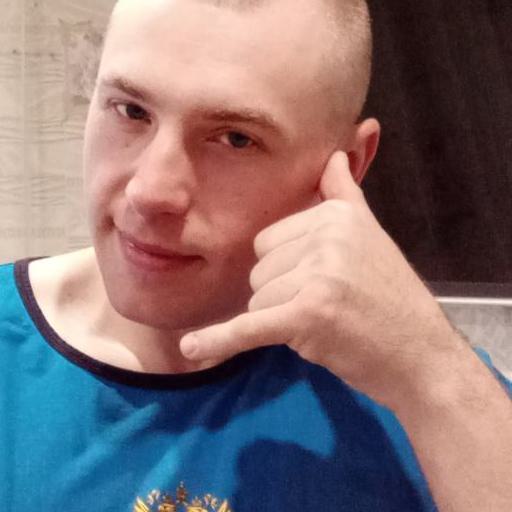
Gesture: call